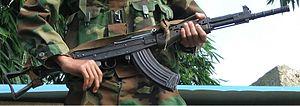
La Kachin Independence Army est la branche armée de la Kachin Independence Organization, une organisation nationaliste kachin, fondée en 1961 qui cherche à obtenir l'indépendance du Kachinland de la Birmanie.